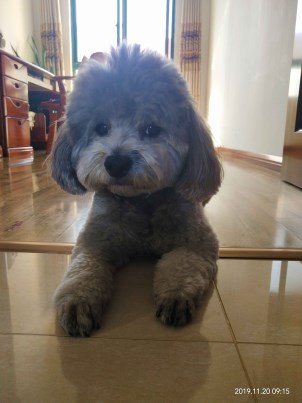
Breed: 7449-n000128-teddy